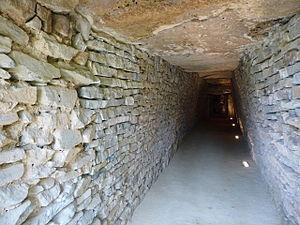
Cette liste non exhaustive recense les principaux sites mégalithiques d'Andalousie, en Espagne.